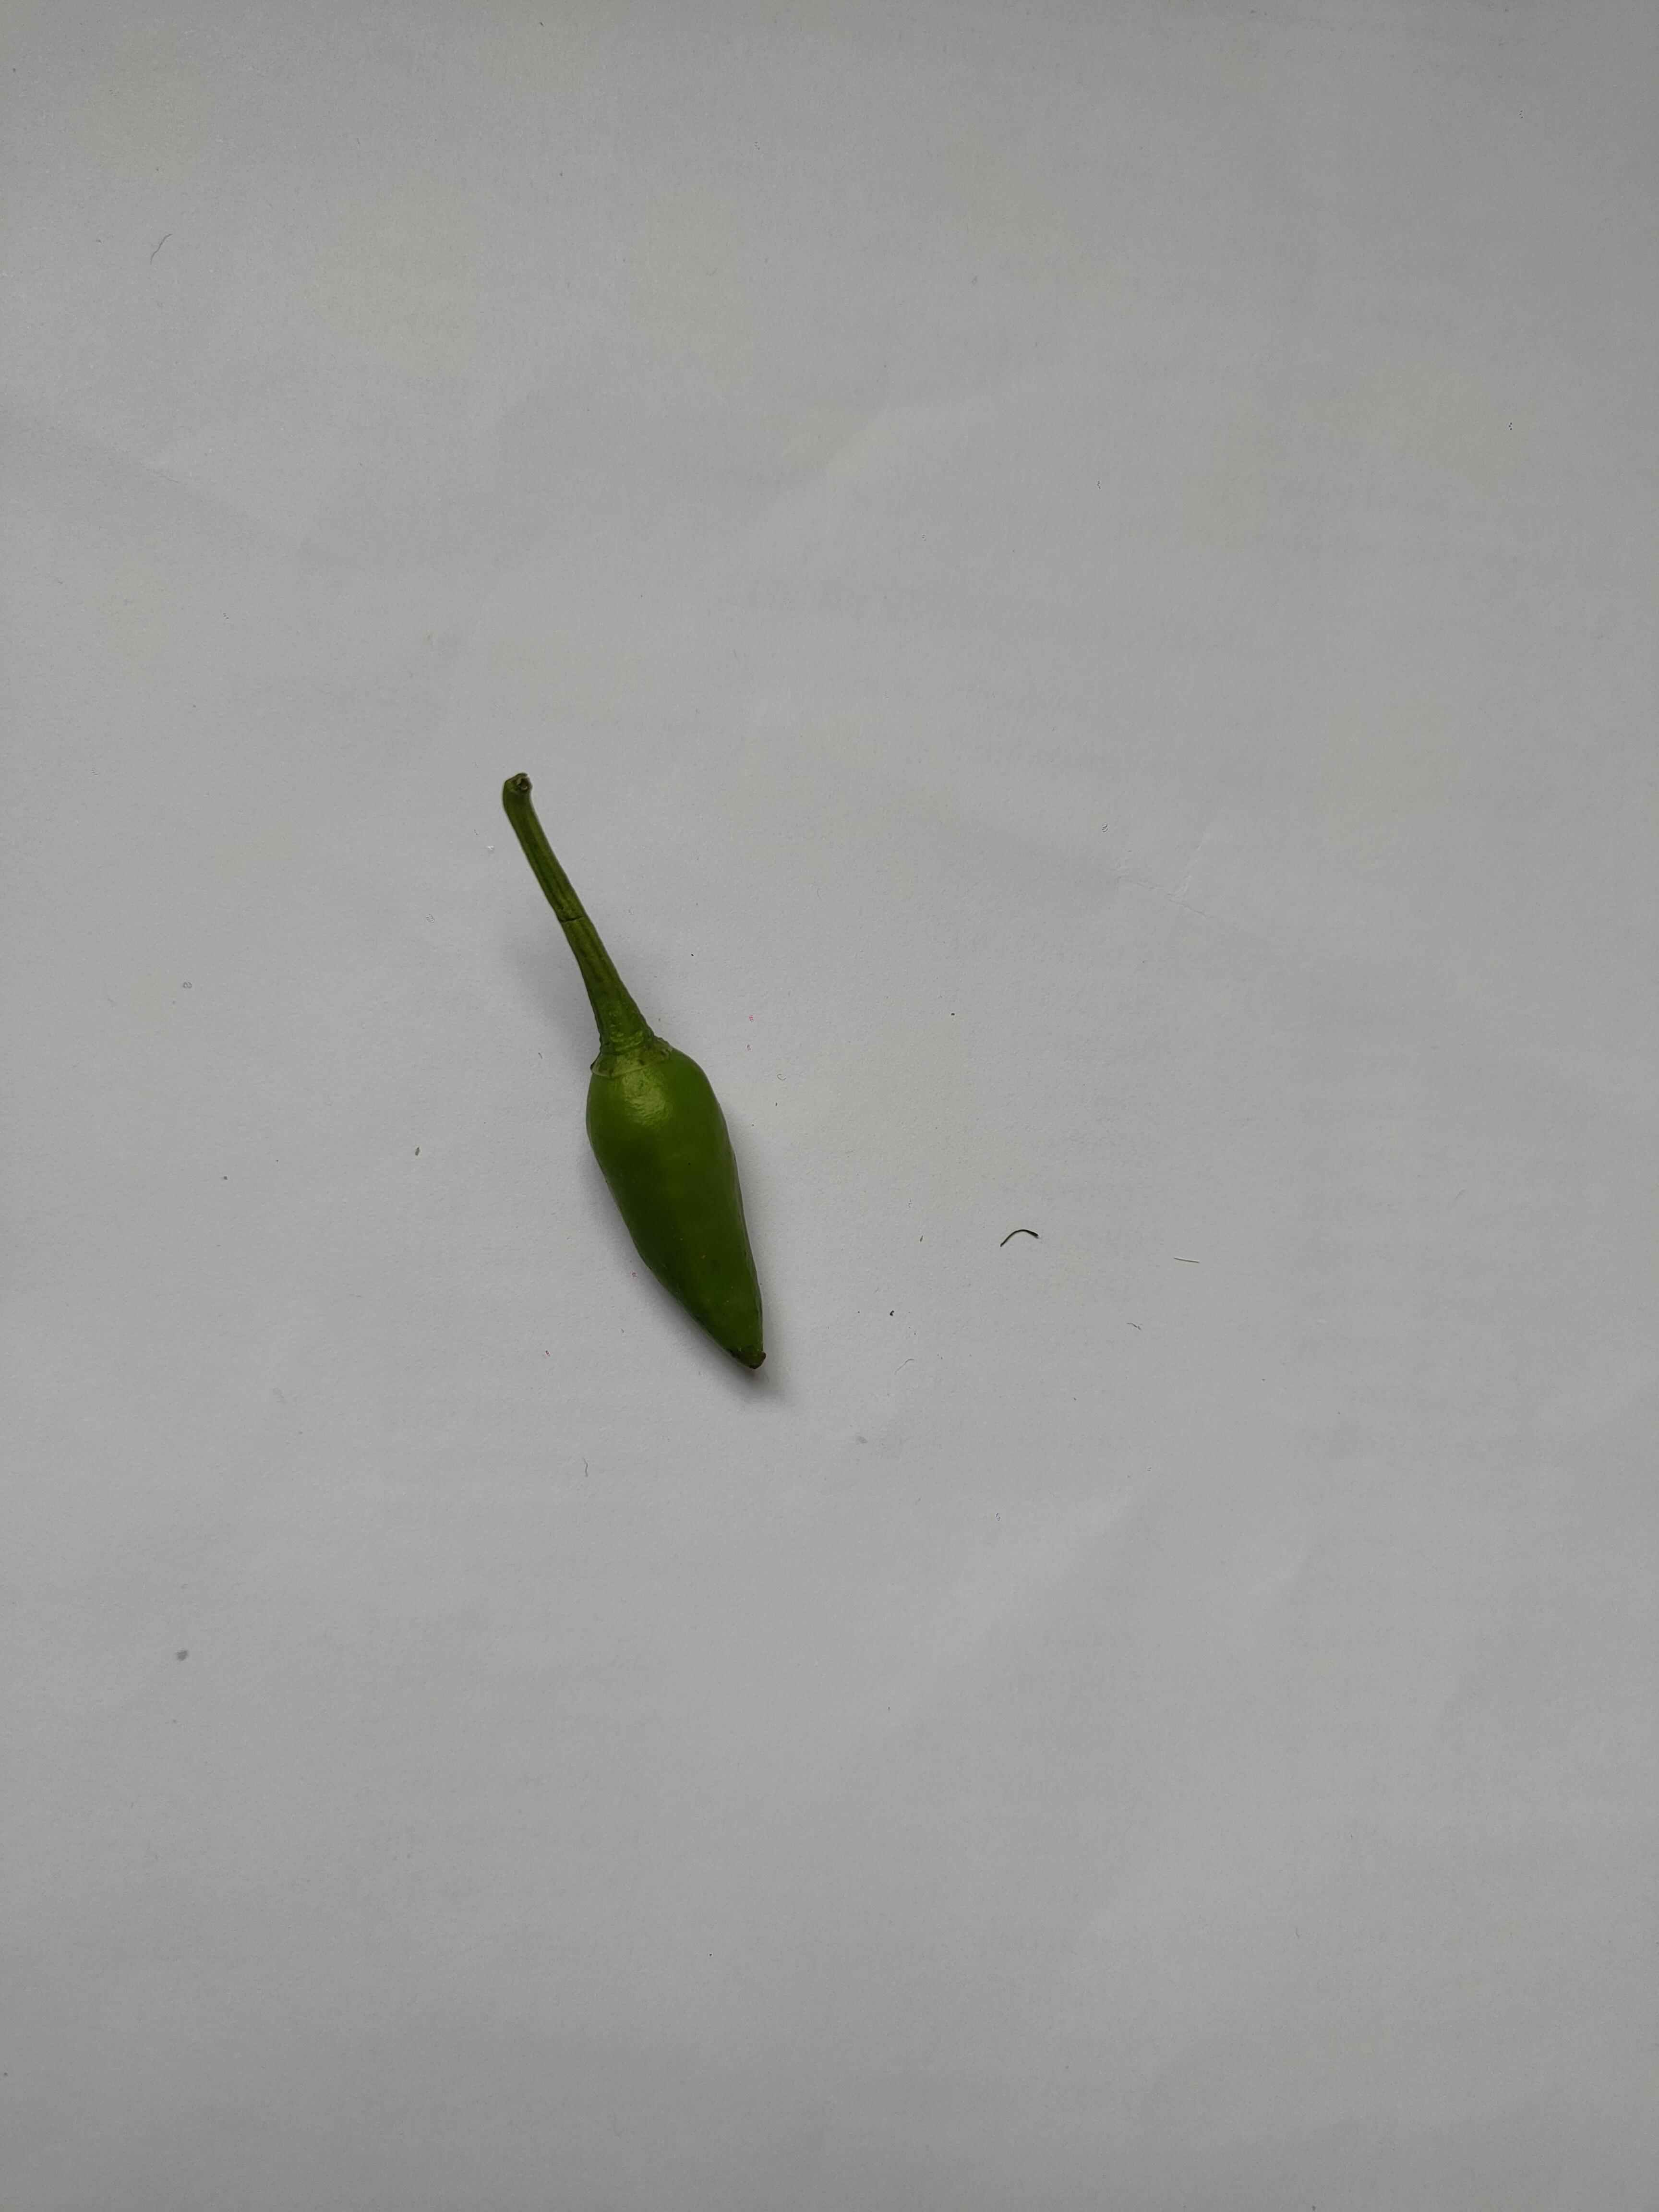
Label: Green Chili